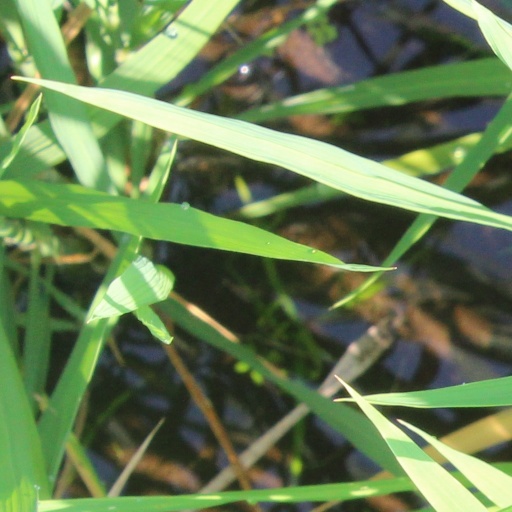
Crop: rice